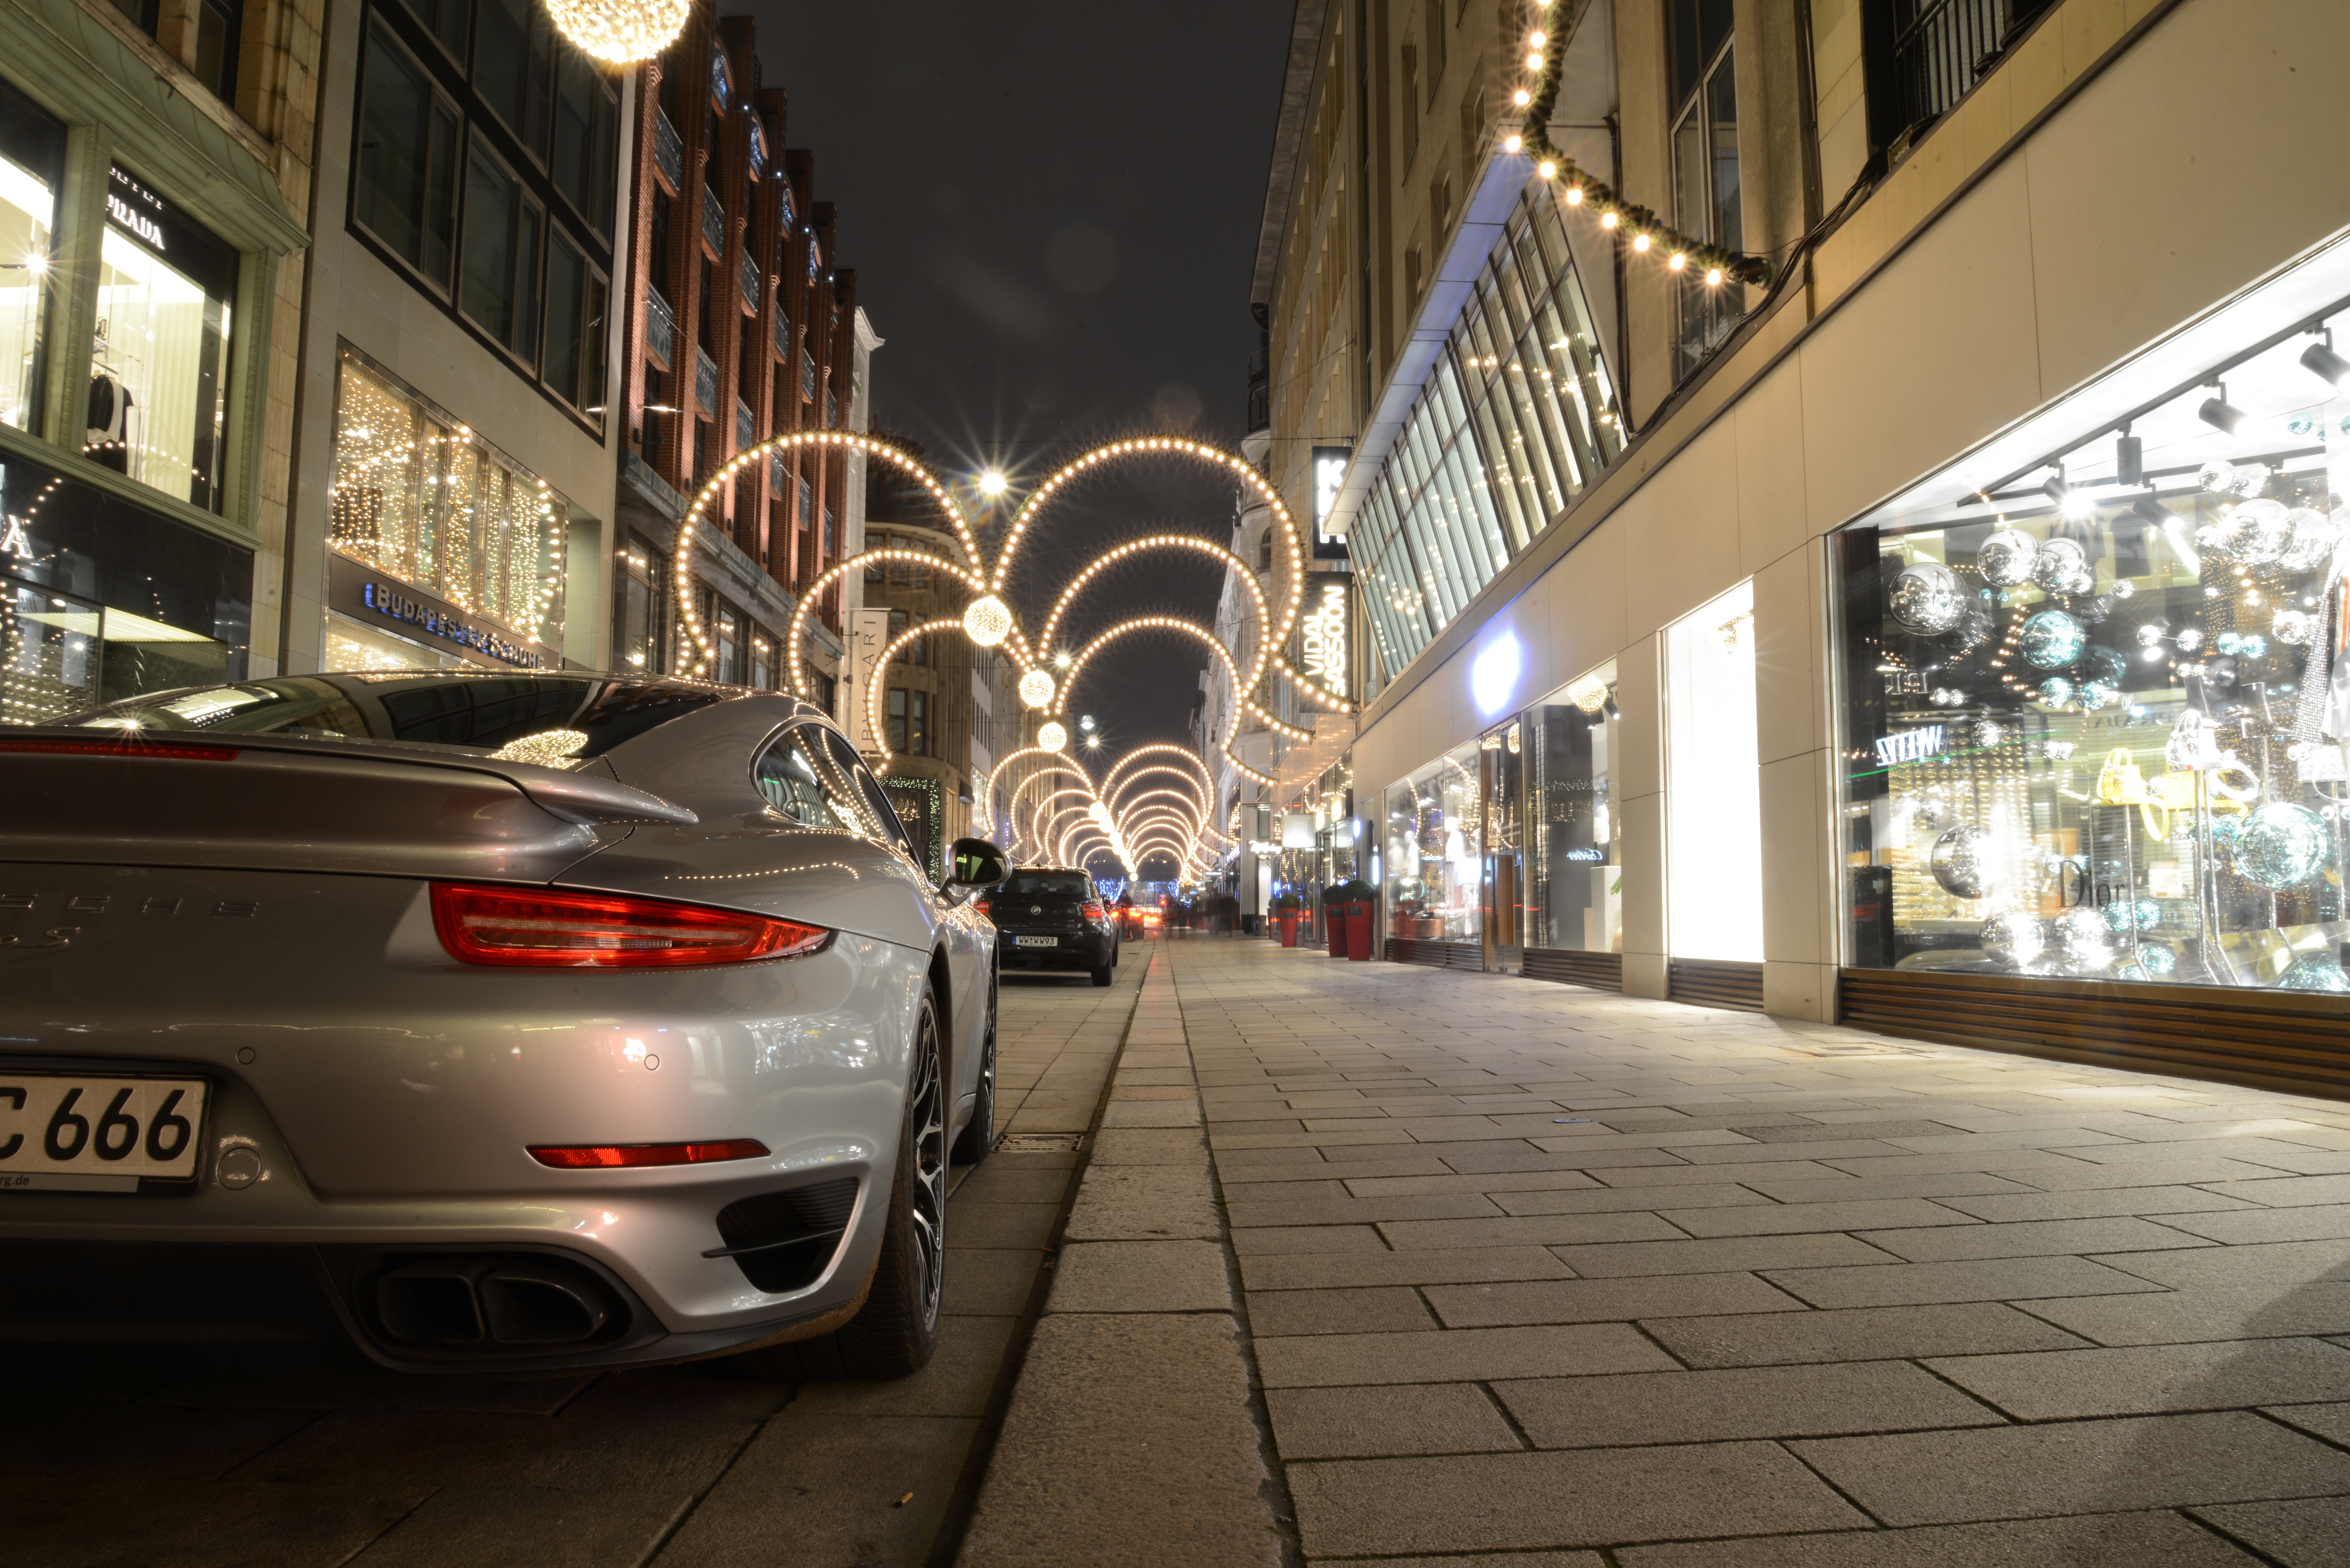
street, car, night, wheel, vehicle, christmas, decor, sports car, supercar, exposure, christmas market, hamburg, land vehicle, night photos, automobile make, automotive design, luxury vehicle, aston martin dbs, new wall